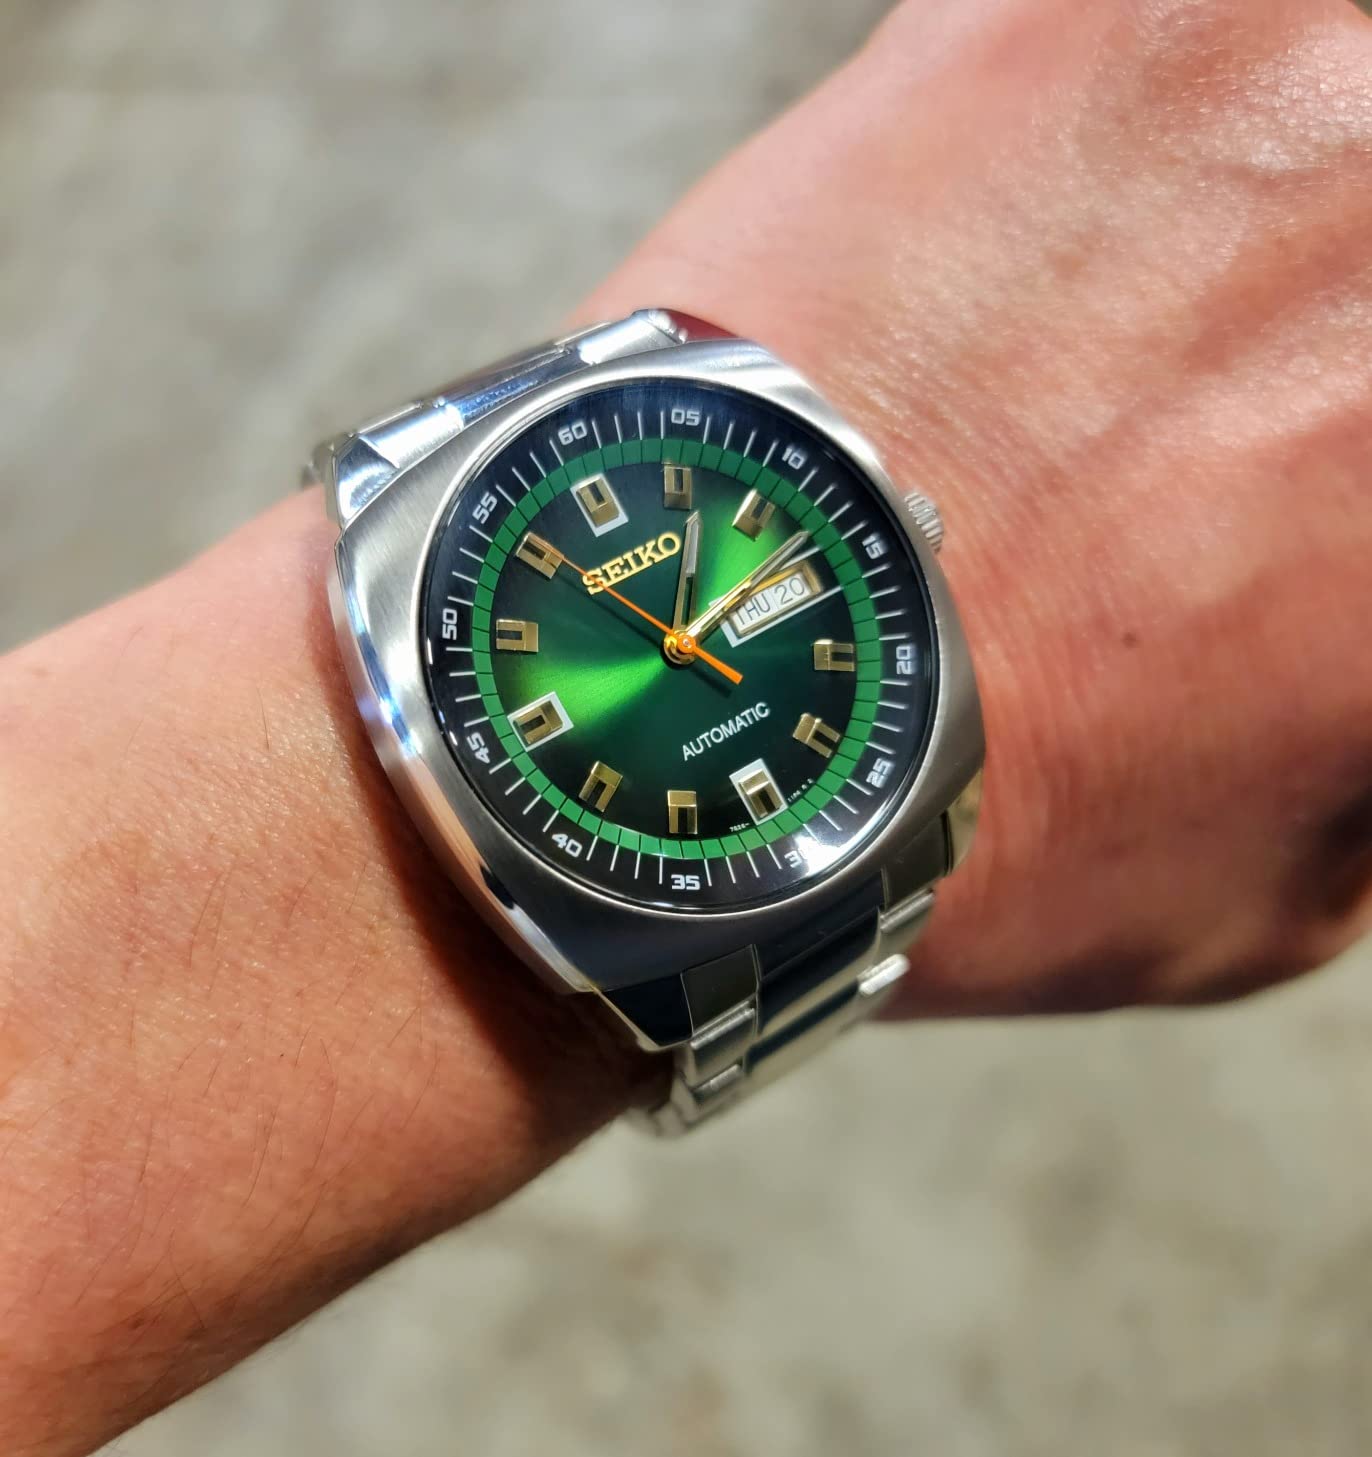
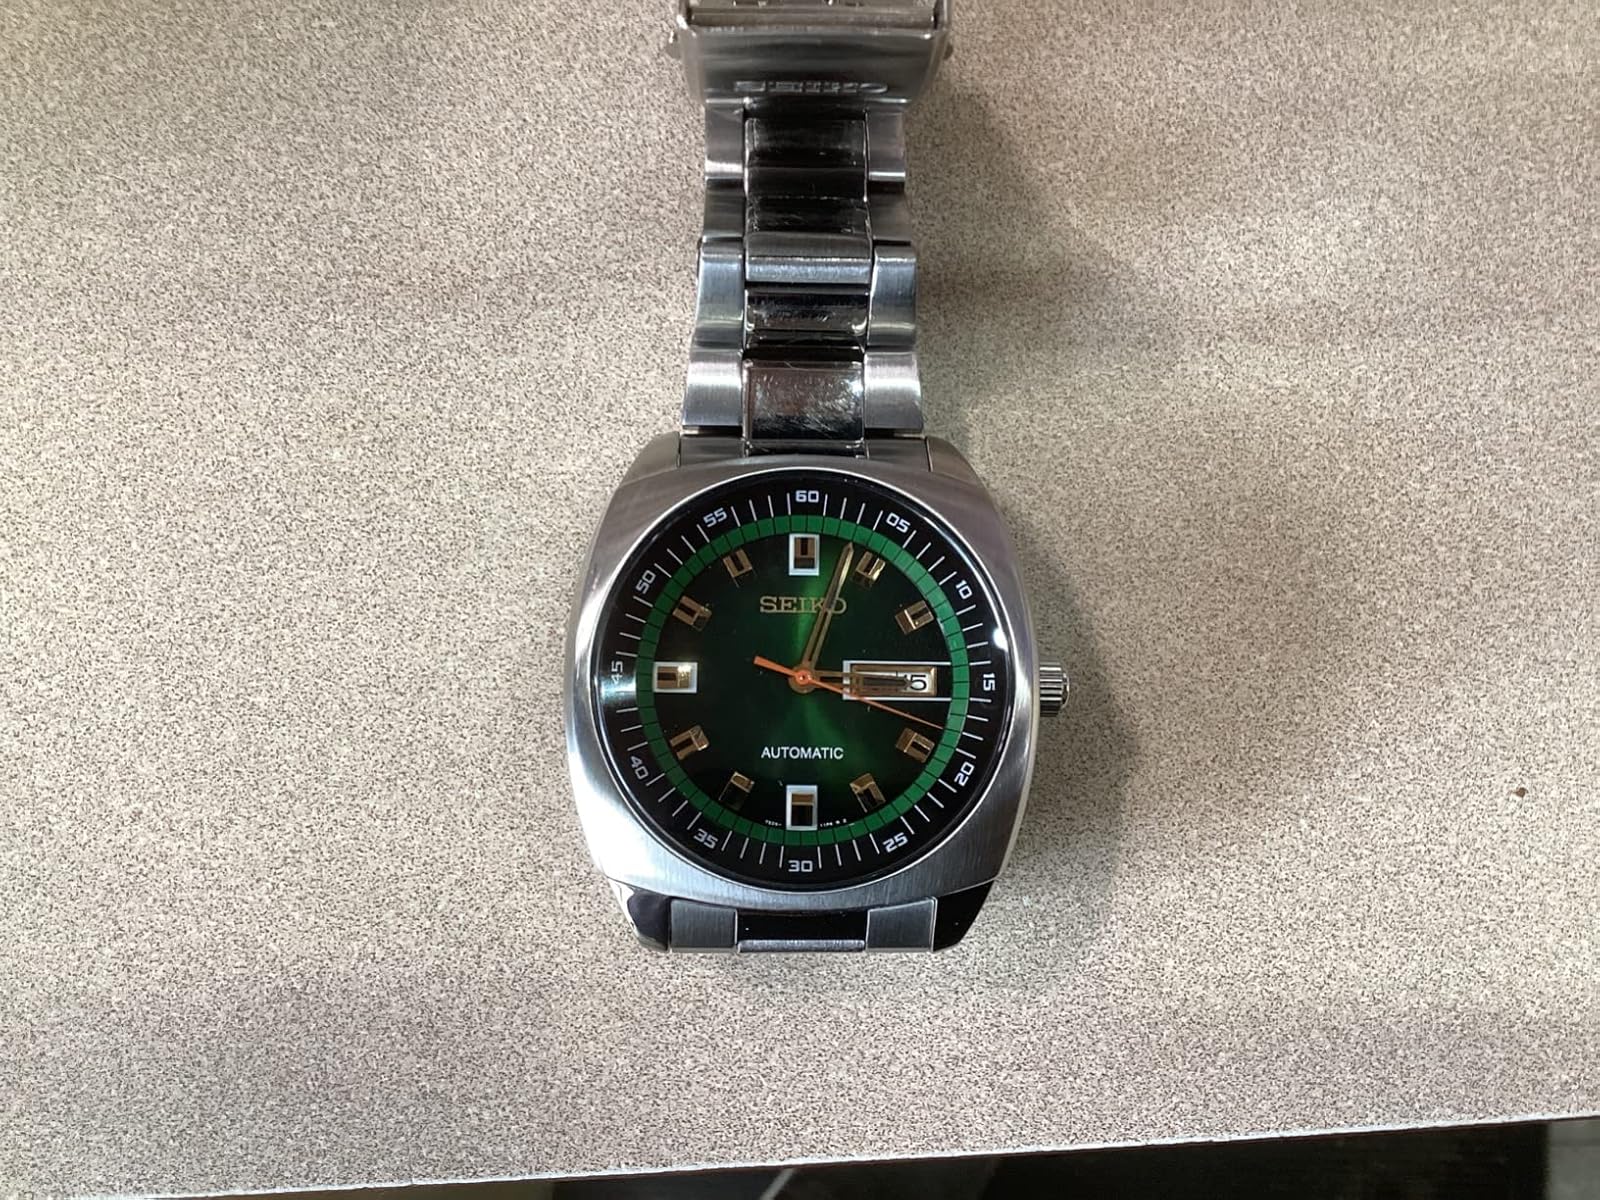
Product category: accessories_watch
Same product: yes